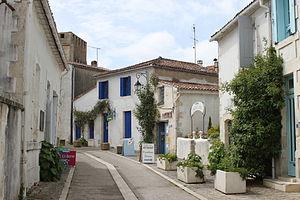
Rue du Lavoir, Fr-17-Mornac-sur-Seudre.
Mornac-sur-Seudre est une commune du Sud-Ouest de la France, située dans le département de la Charente-Maritime. Ses habitants sont appelés les Mornaçons et les Mornaçonnes.
Cet article recense les localités qui adhèrent à l'association Les Plus Beaux Villages de France.